Val McDermid

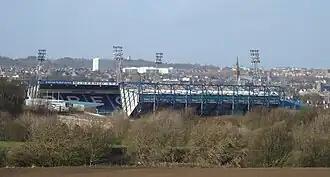
Stark's Park in Kirkcaldy, the home ground of Raith Rovers football club. The McDermid Stand is visible to the left.

McDermid was a lifelong fan of Raith Rovers football club, her father having worked as a scout for the club. In 2010, she sponsored the McDermid Stand at Stark's Park, the club's ground in Kirkcaldy, in honour of her father.